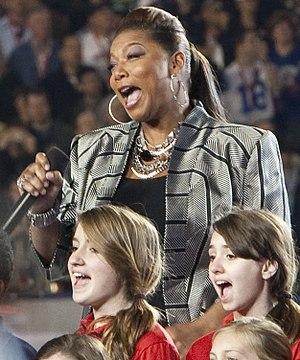
Queen Latifah, de son vrai nom Dana Elaine Owens, née le 18 mars 1970 à Newark, dans le New Jersey, est une chanteuse, rappeuse, productrice, mannequin, animatrice de télévision et actrice américaine.